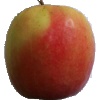
Label: apple_pink_lady